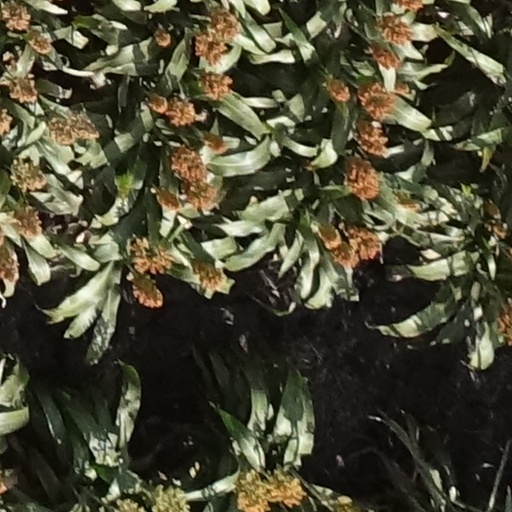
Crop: sorghum